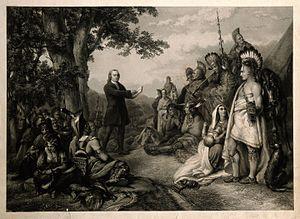
John Wesley; est un religieux, théologien et évangélisateur anglais qui fut le déclencheur d'un mouvement de réveil au sein de l'Église d'Angleterre connu sous le nom de méthodisme.